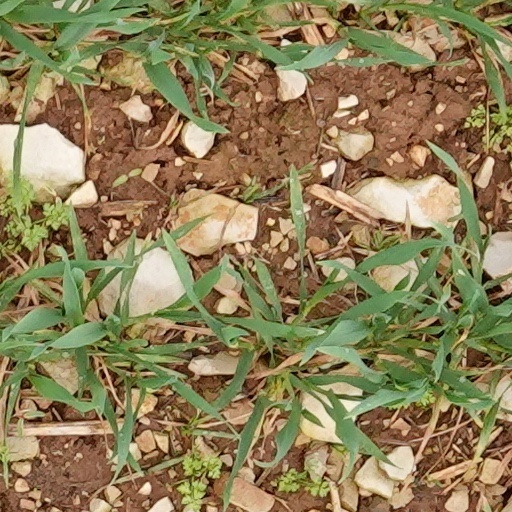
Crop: wheat